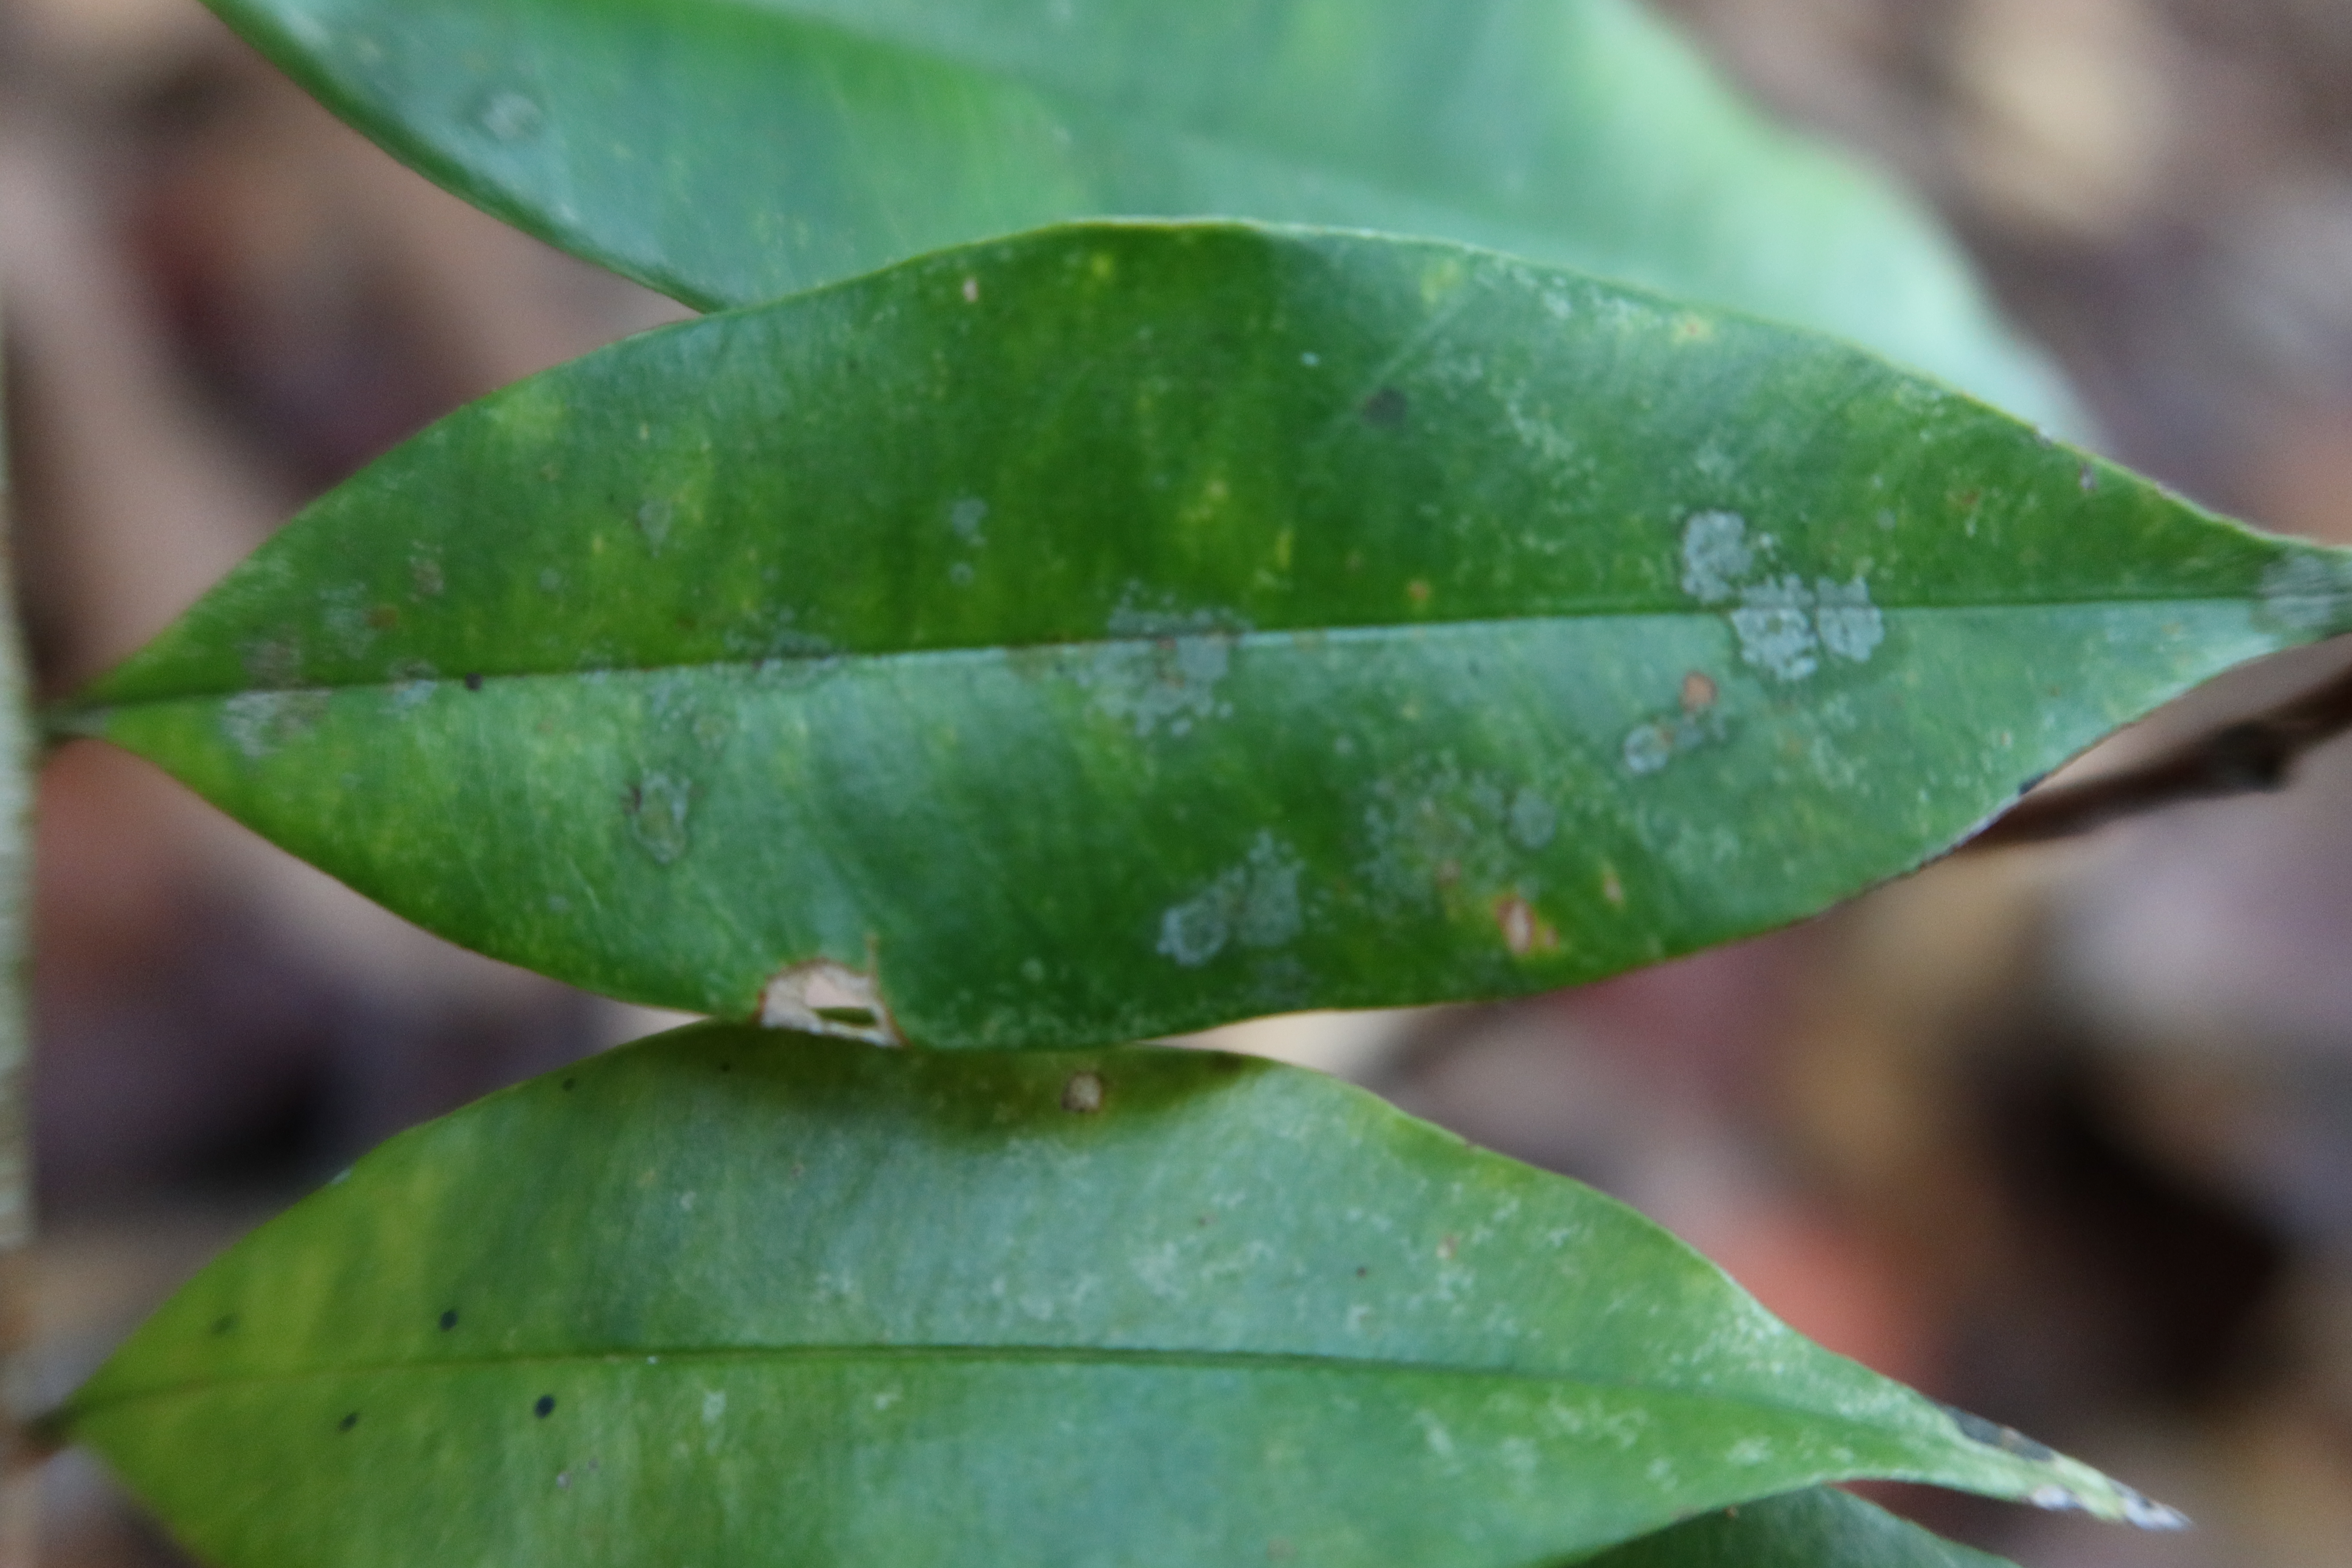
Label: Brown spots